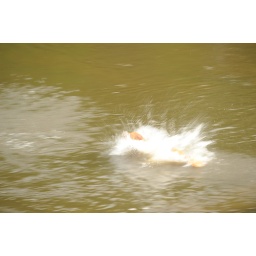
Dog jumping in water at Tyler Park